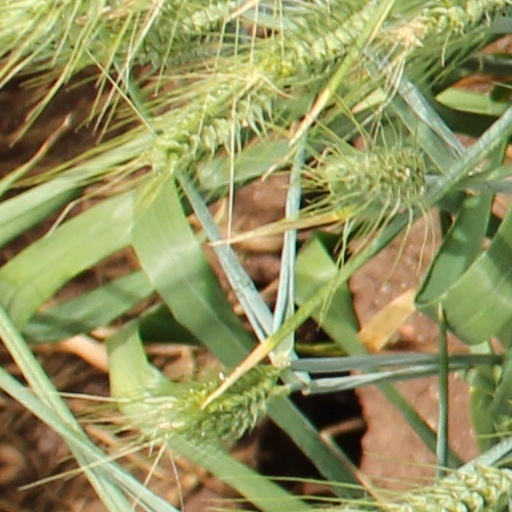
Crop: wheat